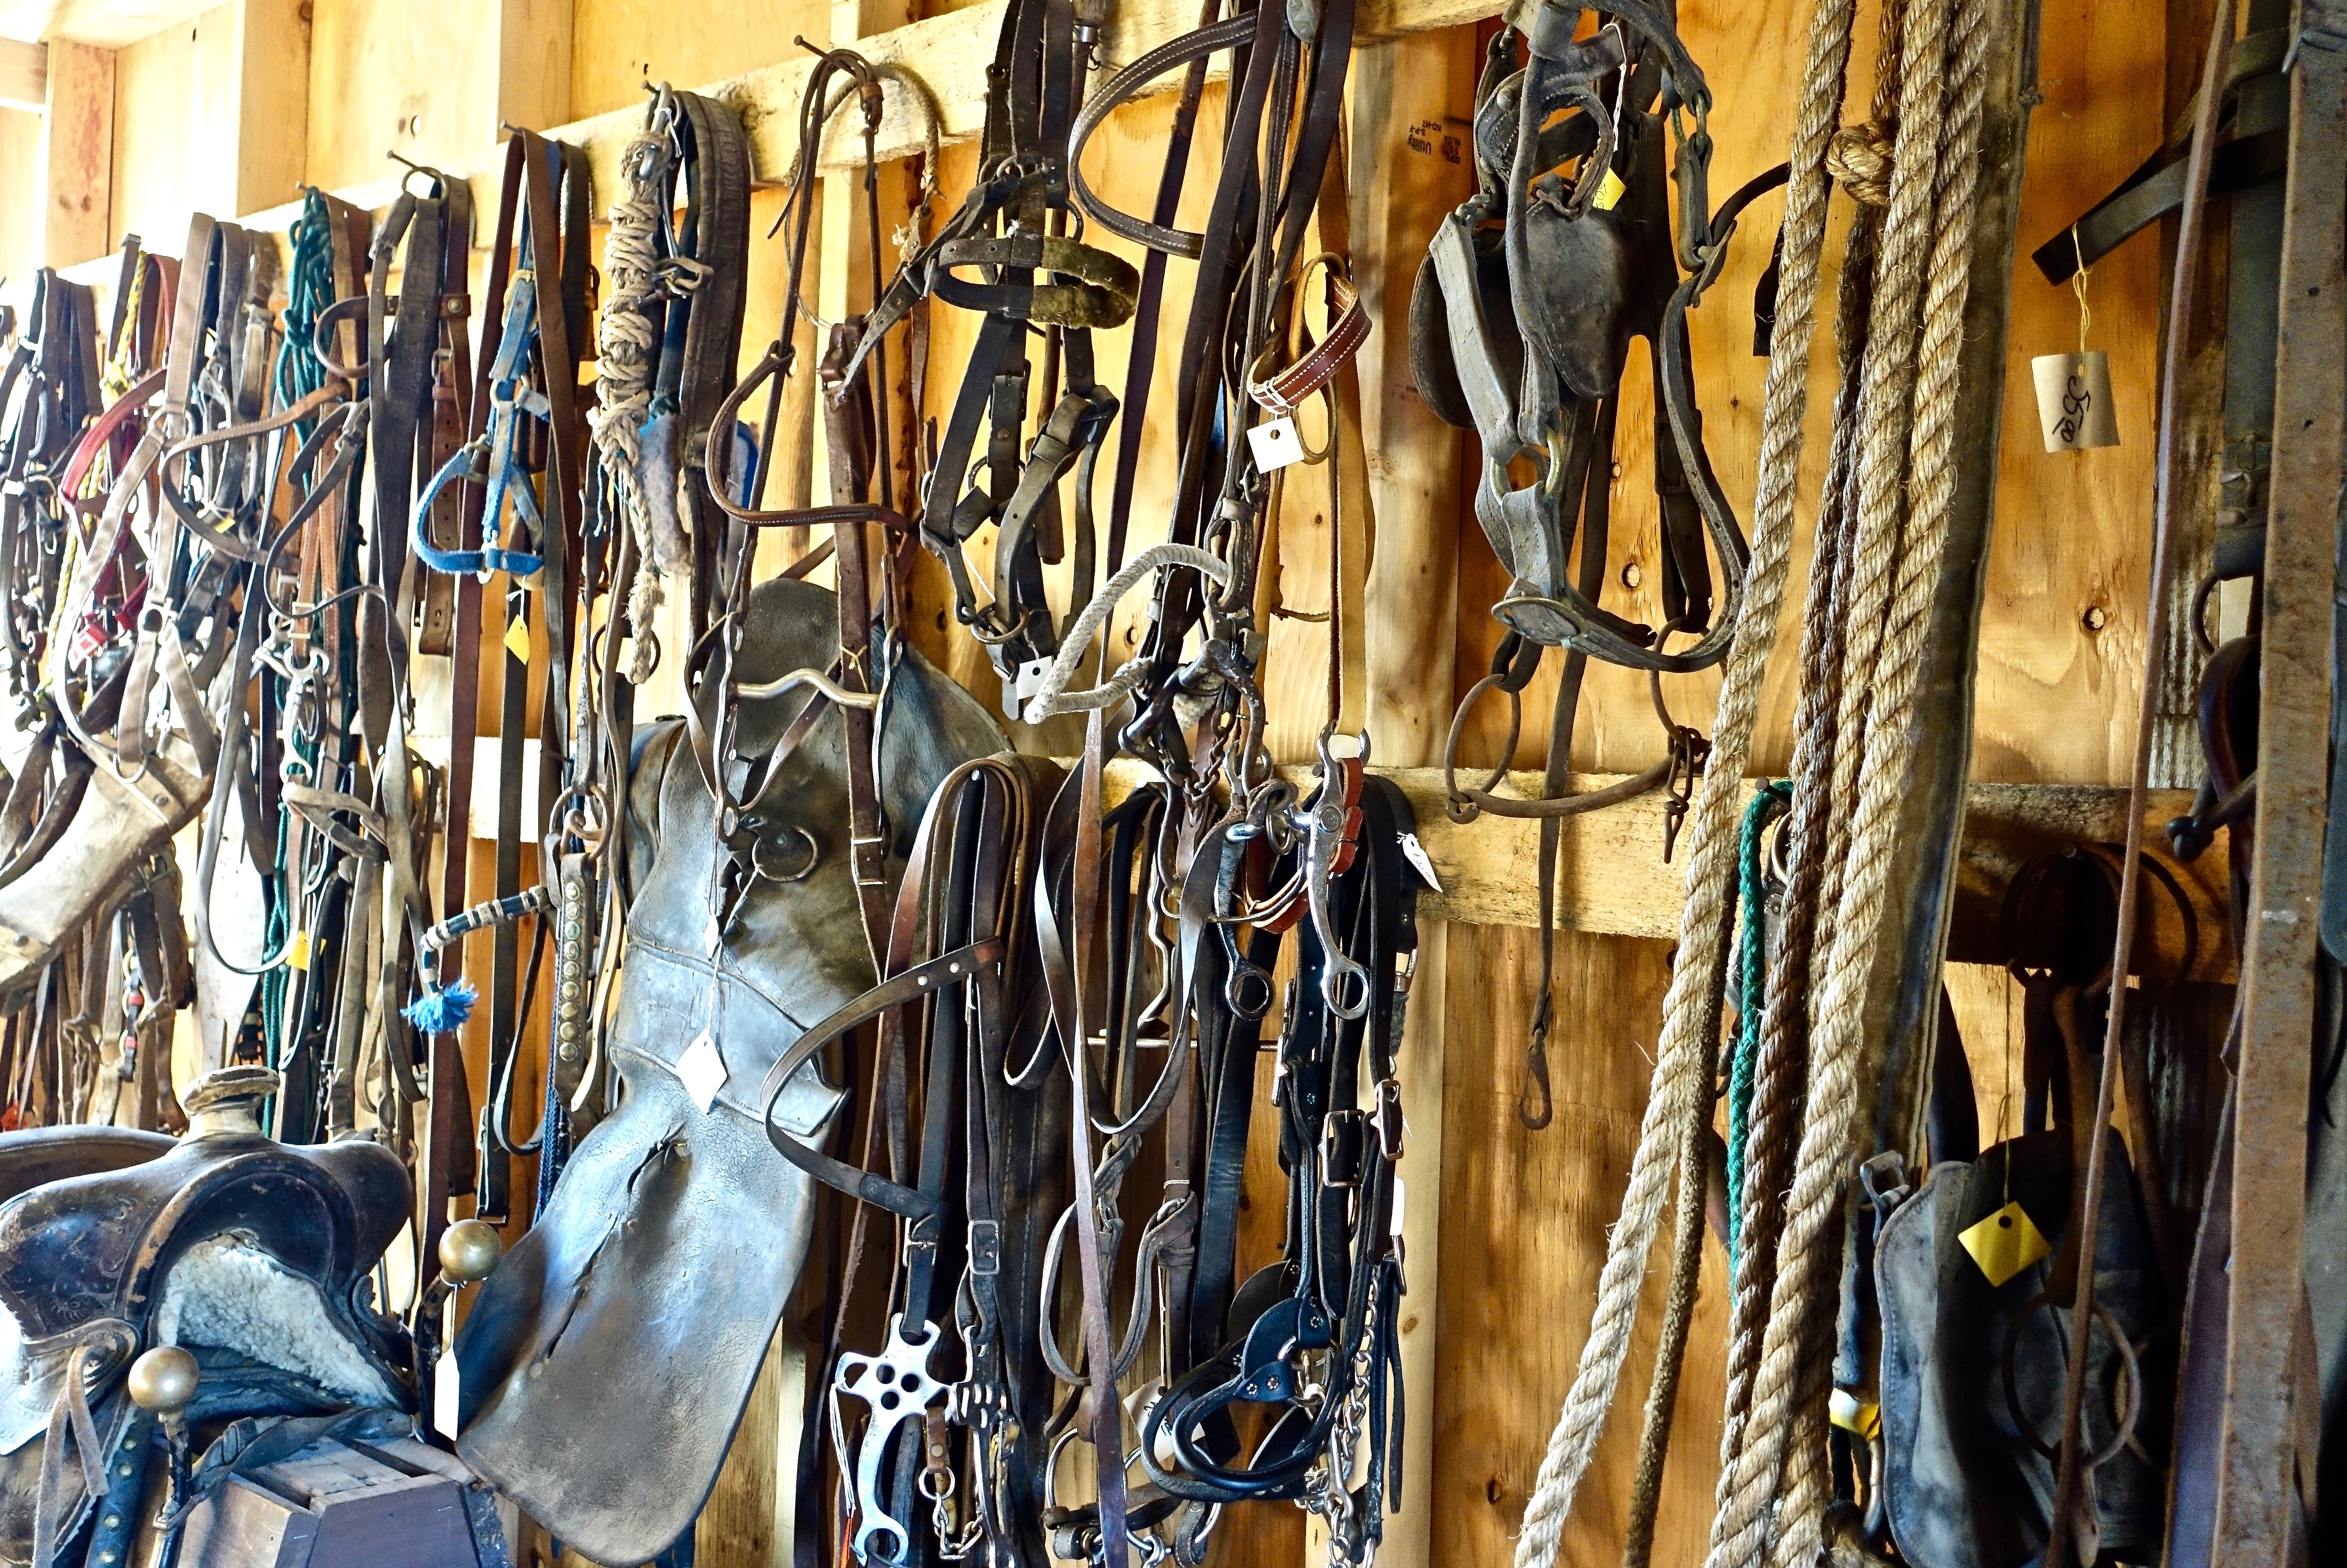
wood, vintage, workshop, collection, museum, equipment, room, tools